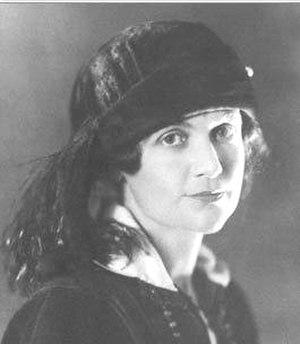
Dorothea Mackellar, poétesse et écrivaine australienneItaliano: Dorothea Mackellar, una poetessa e scrittrice australiana
La littérature australienne a pris naissance peu après la colonisation du pays par les Européens. Parmi les thèmes fréquemment abordés, on retrouve l'identité indigène; le mateship, l'Égalitarisme et la Démocratie, l'aliénation du pays pour les uns ou l'exil pour les autres; la « beauté et la peur » de la vie dans l'Outback et le Bush Australien et l'expérience des migrants.